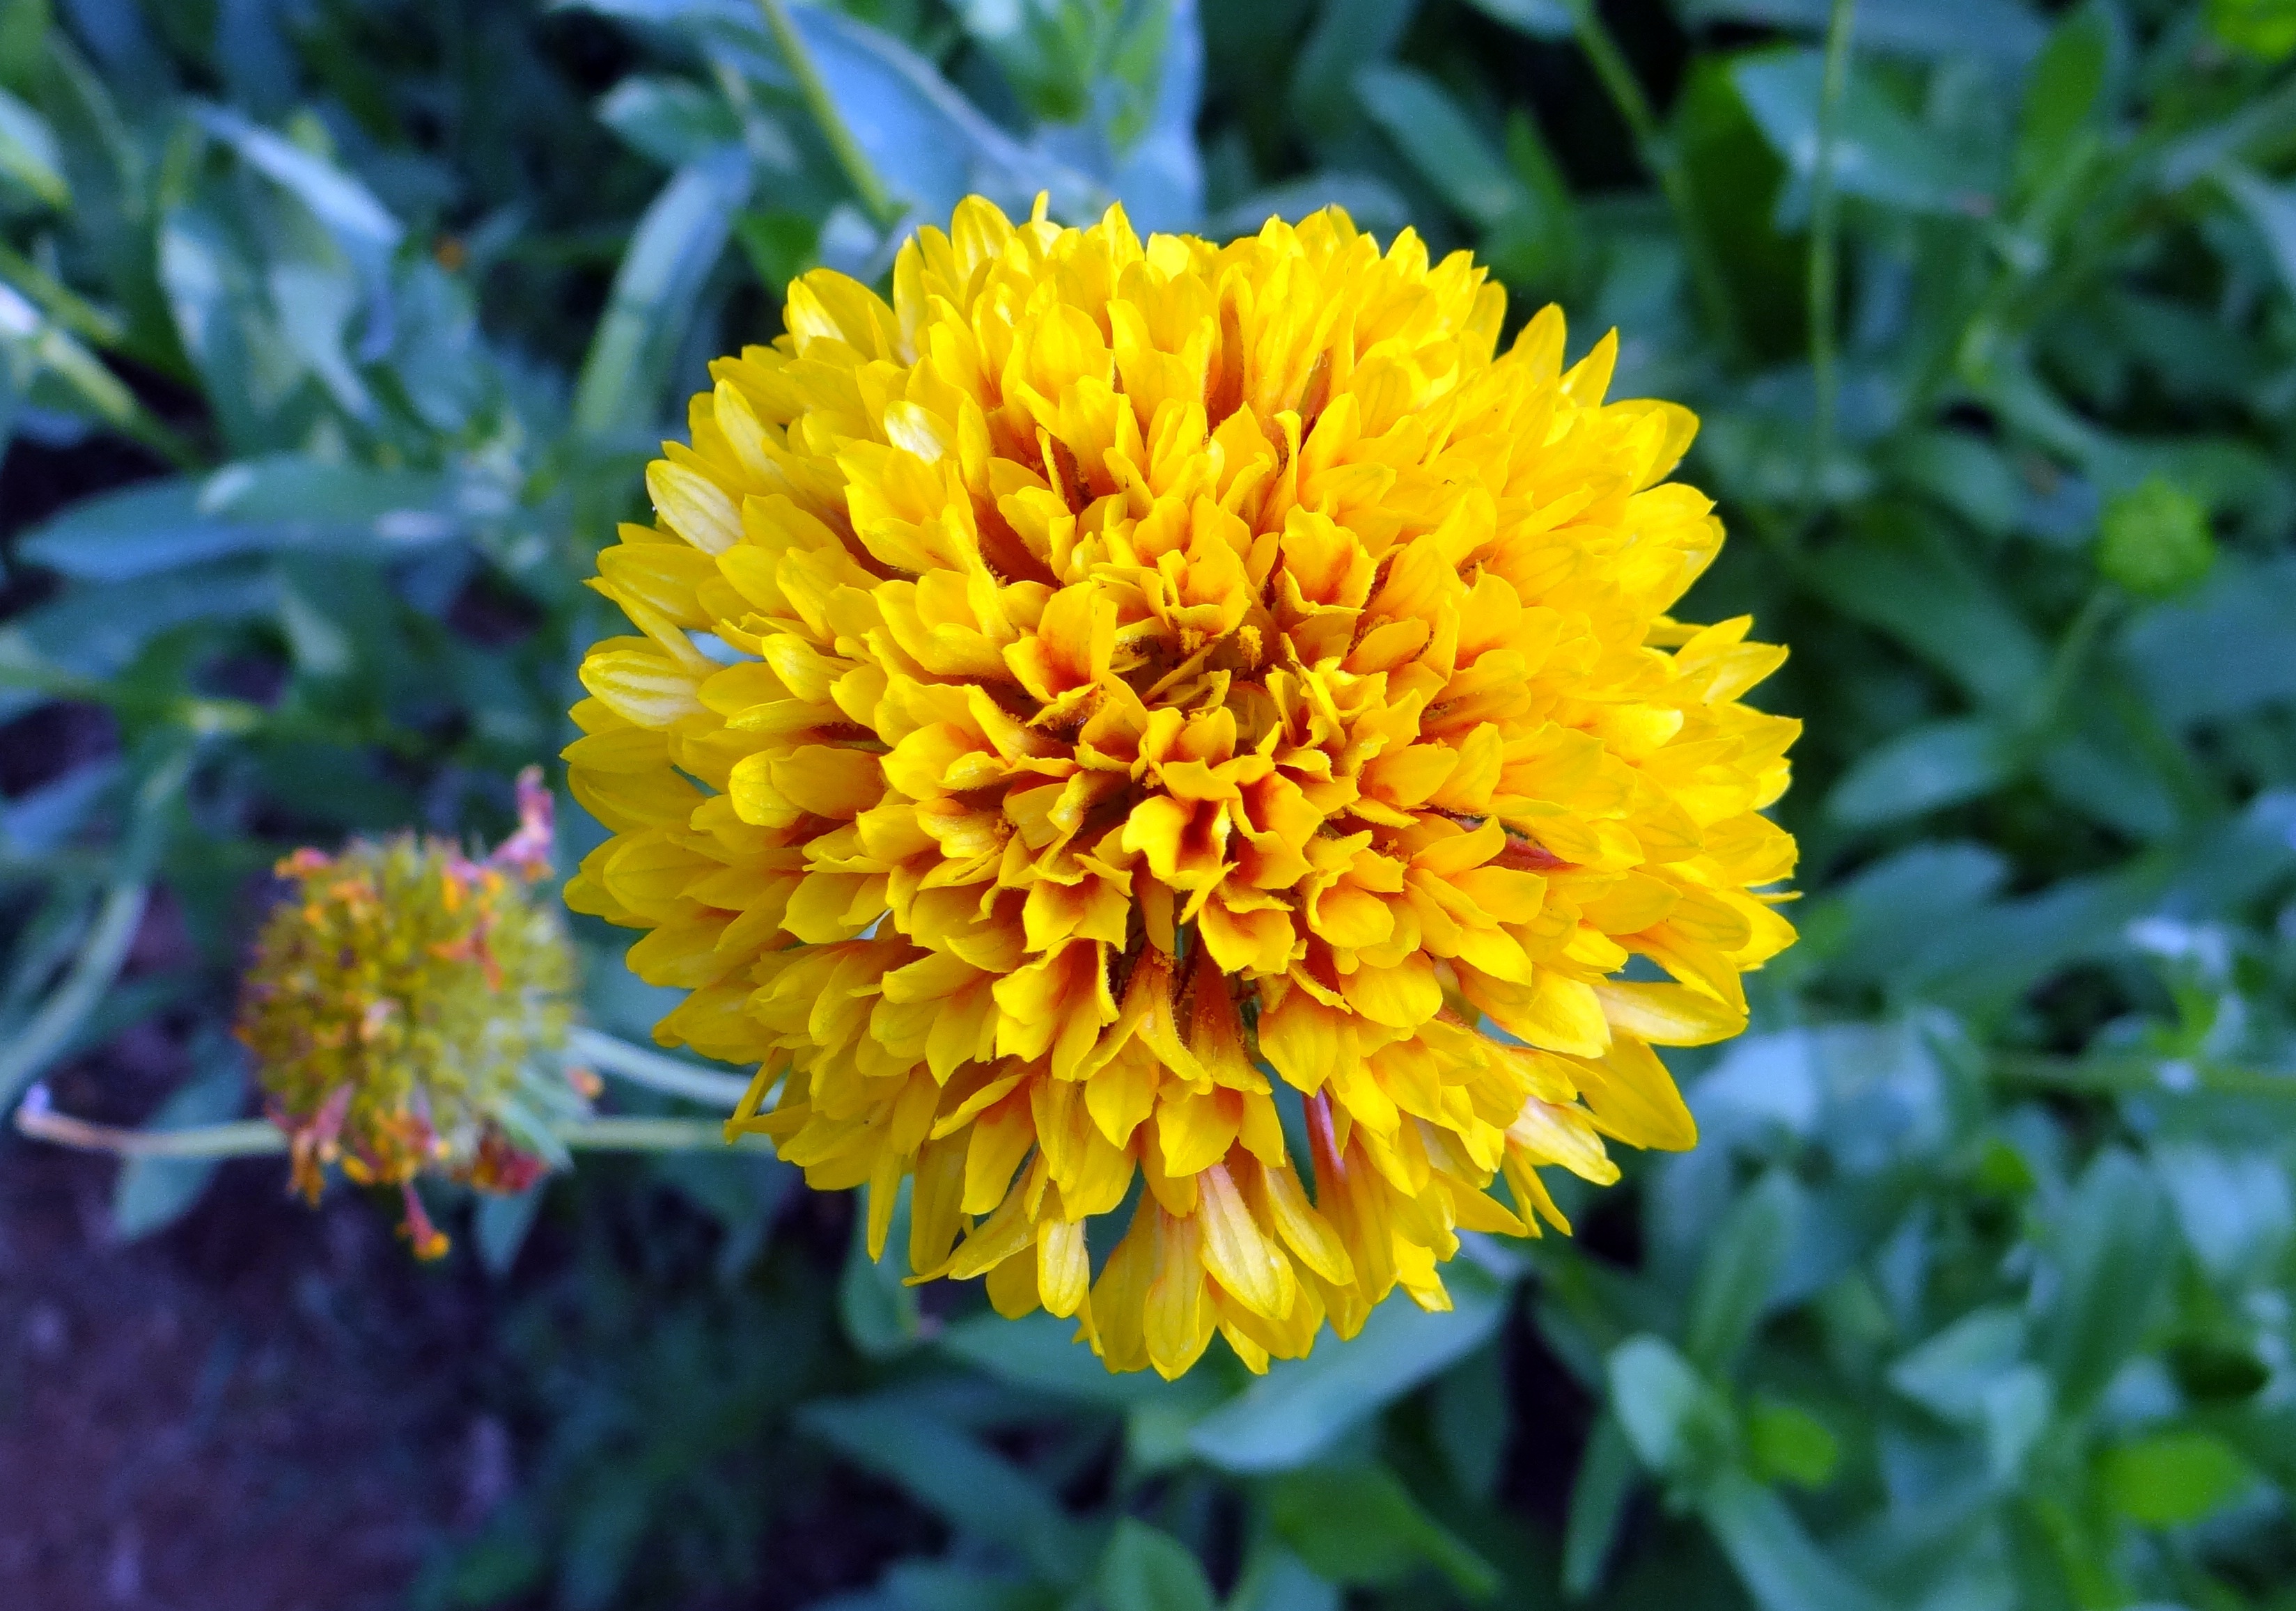
nature, plant, meadow, flower, petal, herb, botany, yellow, garden, flora, wildflower, india, chrysanthemum, macro photography, flowering plant, daisy family, calendula, sevanthi, annual plant, land plant